Answer in natural language. Is Doorway to the right of dining table? Choose between the following options: yes or no
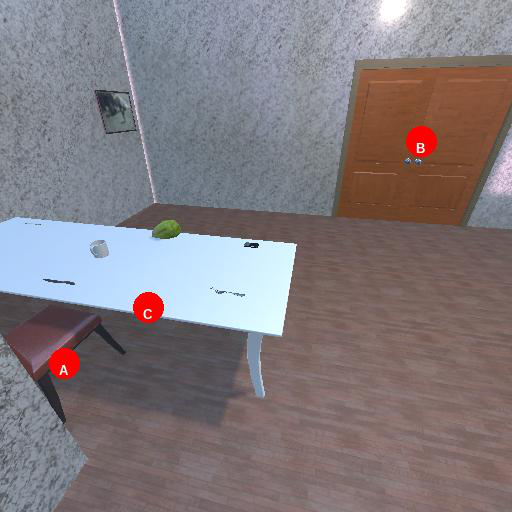
<answer>yes</answer>